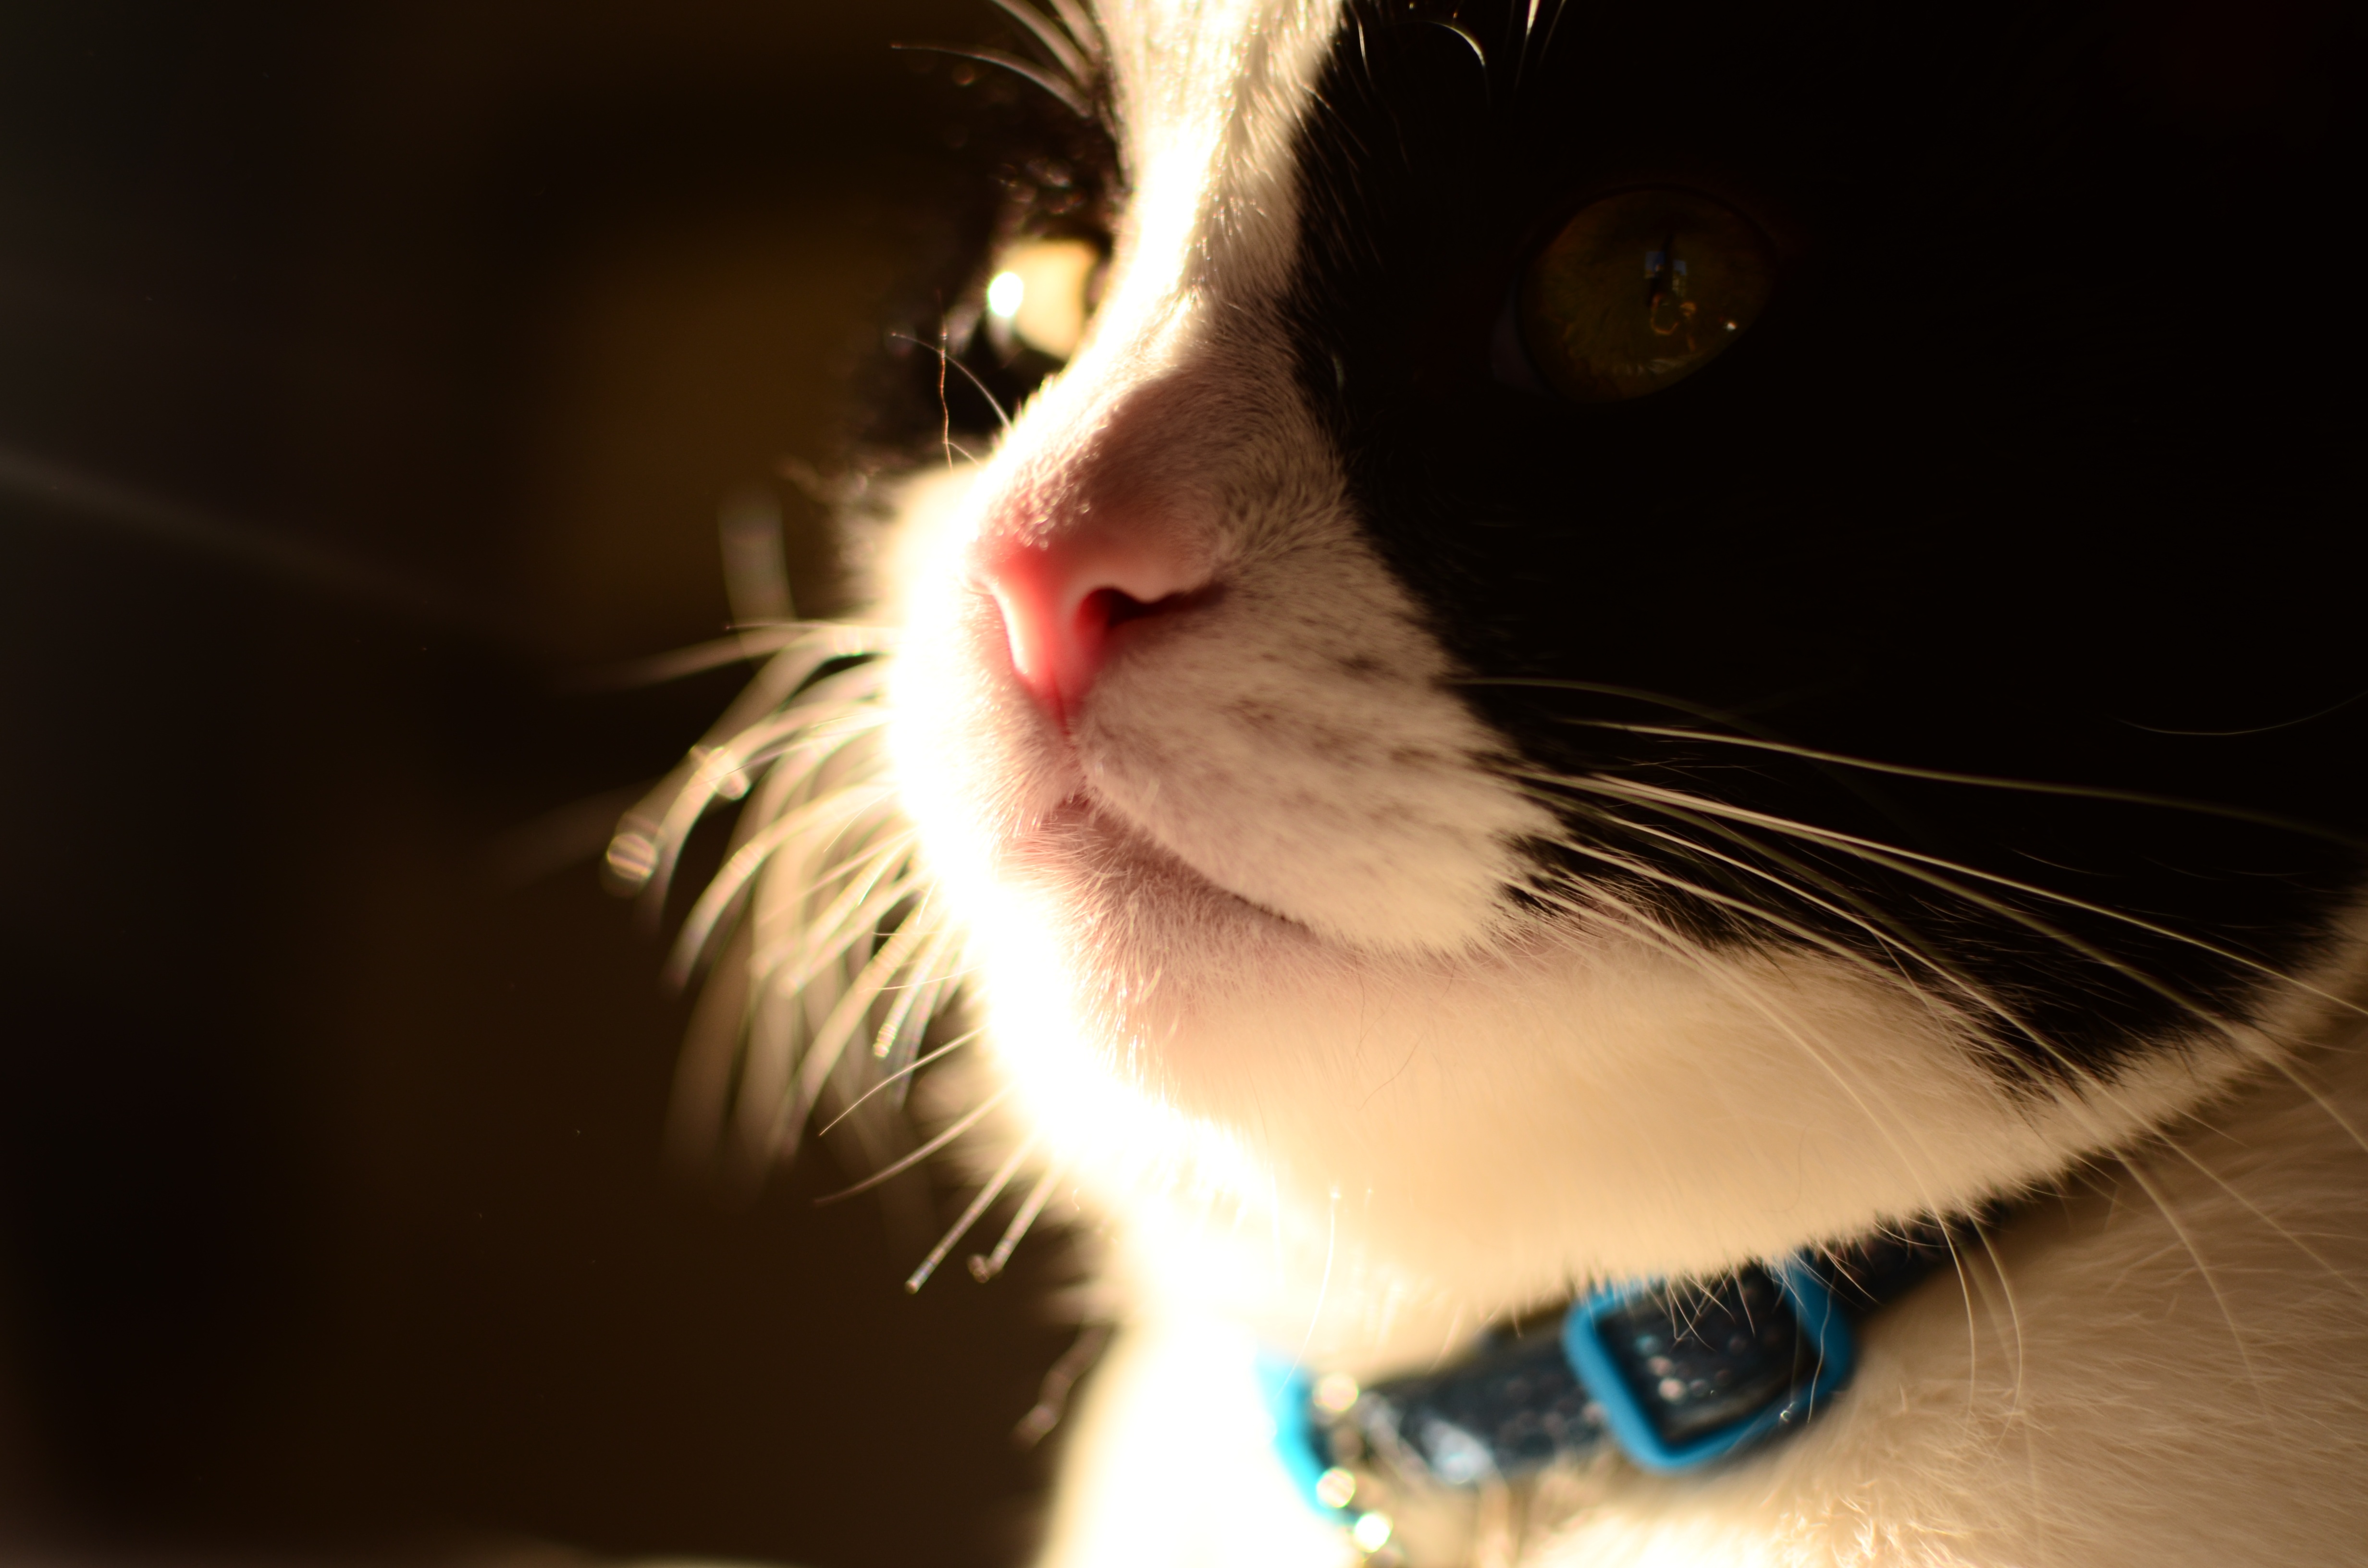
white, kitten, cat, mammal, darkness, black, close up, nose, whiskers, eye, skin, vertebrate, organ, macro photography, small to medium sized cats, cat like mammal